University College London

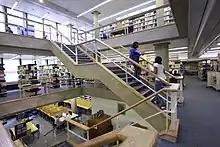
The UCL Institute of Education's Newsam Library, the largest education library in Europe

UCL is a member institution of the federal University of London and was one of the two colleges affiliated from the university's founding in 1836 (the other being King's College London). UCL was a founding member of the Russell Group, an association of 24 British research universities established in 1994, and is regarded as forming part of the 'golden triangle', an unofficial term for the research-intensive universities located in the southern English cities of Cambridge, London and Oxford